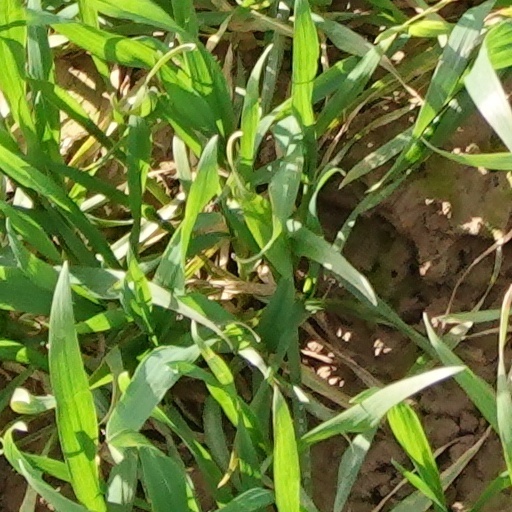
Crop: wheat